Durr-e-Shehwar

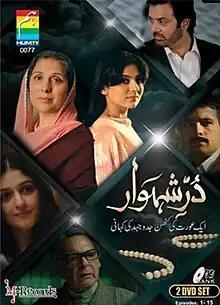

Durr-e-Shehwar is a Pakistani drama television series directed by Haissam Hussain and written by Umera Ahmad. First broadcast in Pakistan by Hum TV, "Durr-e-Shehwar" premiered on 10 March 2012 and was produced by Momina Duraid and Six Sigma Entertainment. The series featured an ensemble cast of Sanam Baloch, Samina Peerzada (both in title roles), Qavi Khan, Meekal Zulfiqar, Nauman Ejaz, and Nadia Jamil in lead roles. It ended its run on 16 June 2012, after airing 15 episodes.